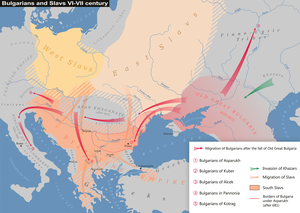
Proto-Bulgares est le nom par lequel les historiens désignant les anciens Bulgares, turcophones de la steppe pontique parlant une langue oghoure et de tradition tengriste, pour les distinguer des Bulgares actuels, peuple slave méridional des Balkans, de tradition chrétienne orthodoxe. Le nom s’est transmis des premiers aux seconds lorsque les anciens Bulgares s’établirent dans la région du bas-Danube, aux frontières de l’Empire romain d'orient, vers le VIᵉ siècle de notre ère. Dans cette région, les Proto-Bulgares fondèrent un empire et s’assimilèrent aux Slaves, dominants sur le plan démographique.